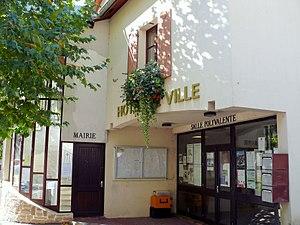
Le Lauzet-Ubaye - Hôtel de ville
Le Lauzet-Ubaye est une commune française, située dans le département des Alpes-de-Haute-Provence en région Provence-Alpes-Côte d'Azur, dans la vallée de l'Ubaye.